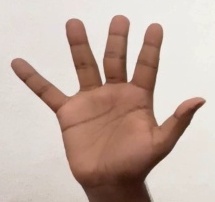
ASL sign: 5